Executive magistrate (Bangladesh)

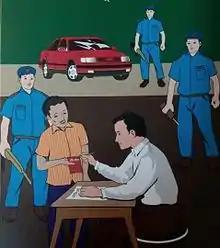
Executive Magistrate of Bangladesh conducting mobile court

According to Schedule III of the Code of Criminal Procedure, 1898, an Executive Magistrate has the following powers: